Mount Hood Railroad

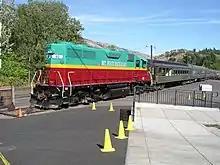
EMD GP38-2 No. 2 sitting at Hood River station in 2003

The line south out of Hood River was first built in 1906, extending as far as Dee, Oregon. In 1909 the line was extended to the present-day end of track at Parkdale, Oregon. The Union Pacific acquired the line in 1968 and operated it with the primary customers being fruit shippers and the lumber operation at Dee. As local industries switched to truck-based transportation for their goods, carloads on the line dwindled and the Union Pacific proposed abandoning the line. In 1987 a group of local investors purchased the railroad from Union Pacific and began to offer passenger excursions to augment the freight business. Brian Fleming sold the line again in 2008 to Permian Basin Railways, a subsidiary of Chicago-based Iowa Pacific Holdings.